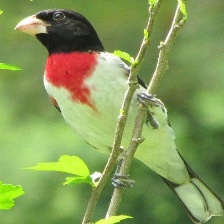
Species: ROSE BREASTED GROSBEAK
Scientific name: PHEUCTICUS LUDOVICIANUS